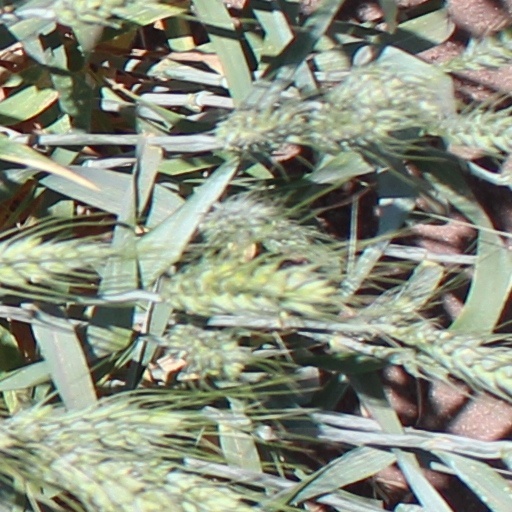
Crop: wheat